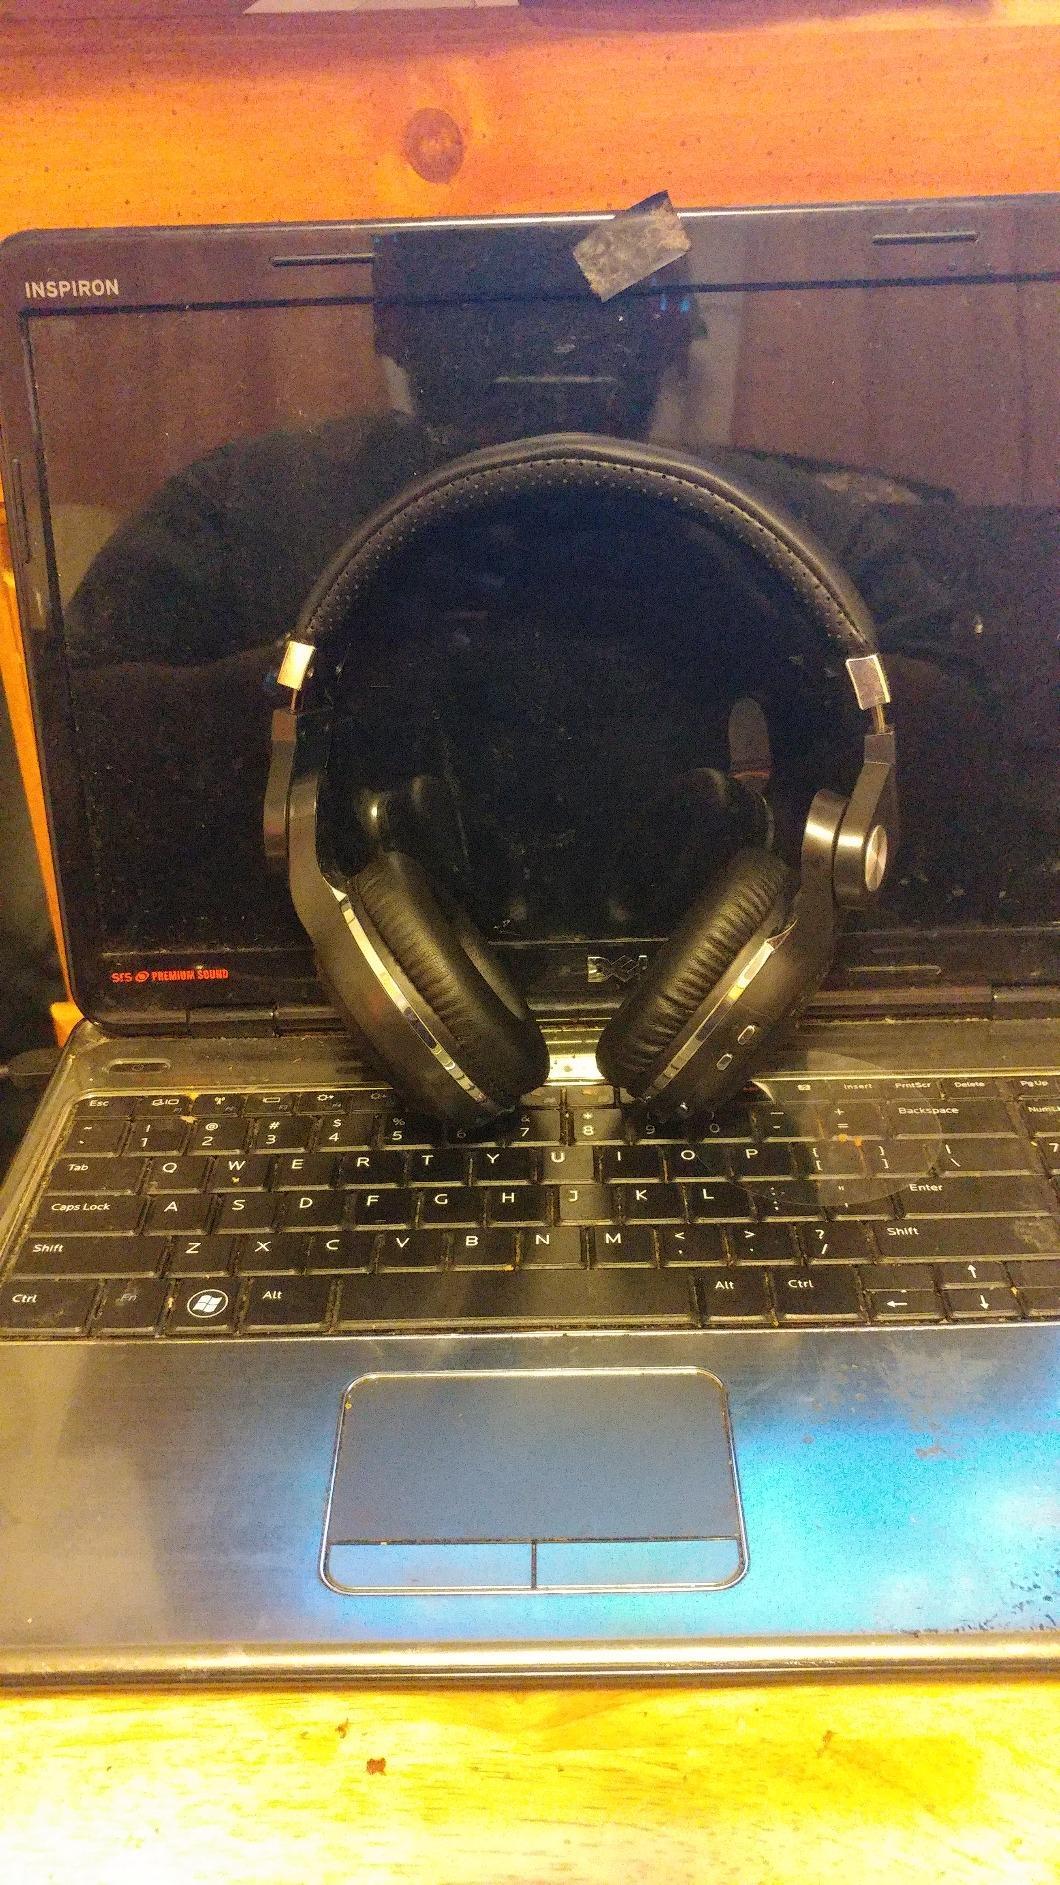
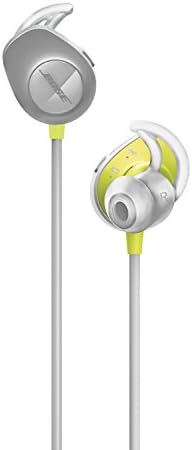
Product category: headphones
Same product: no